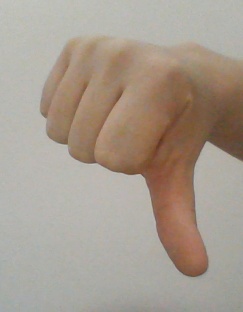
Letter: waw